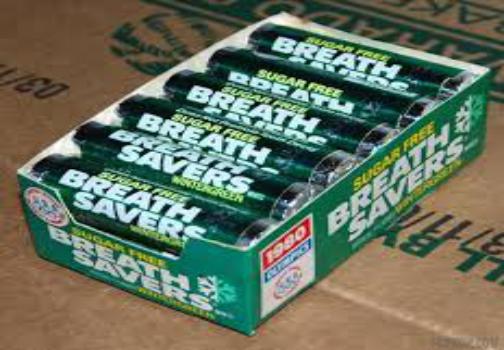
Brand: Breath Savers
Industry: Food